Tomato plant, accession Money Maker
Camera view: vertical (180 deg); turntable rotation: 330 degrees
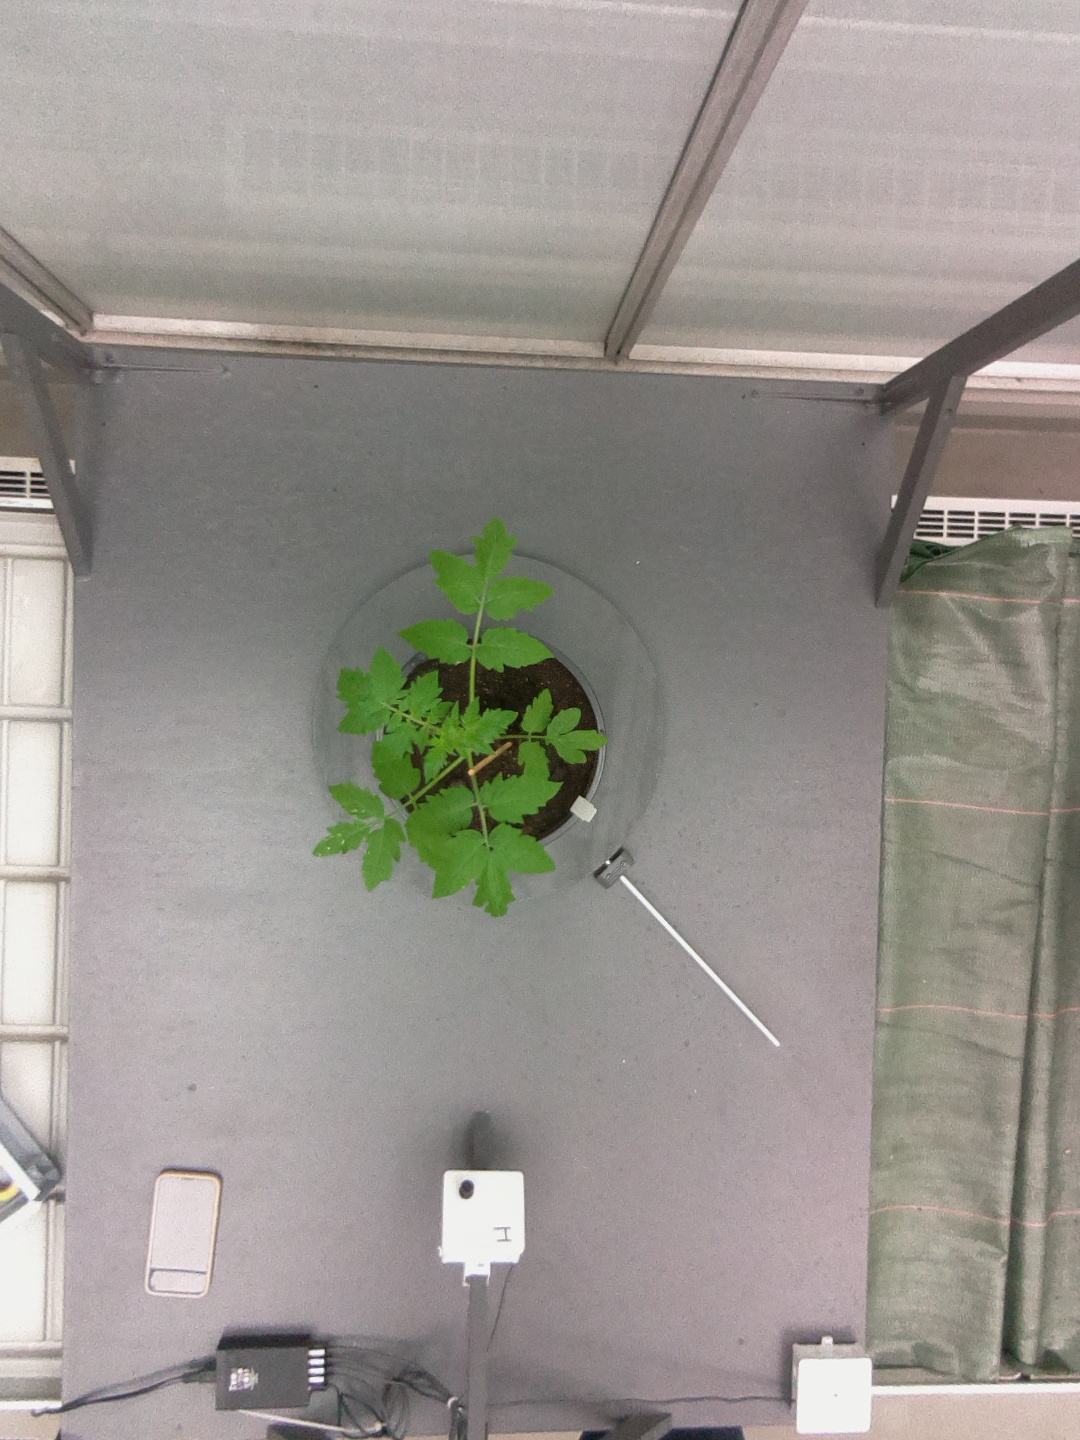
BBCH growth stage 13: 6 of true leaves visible